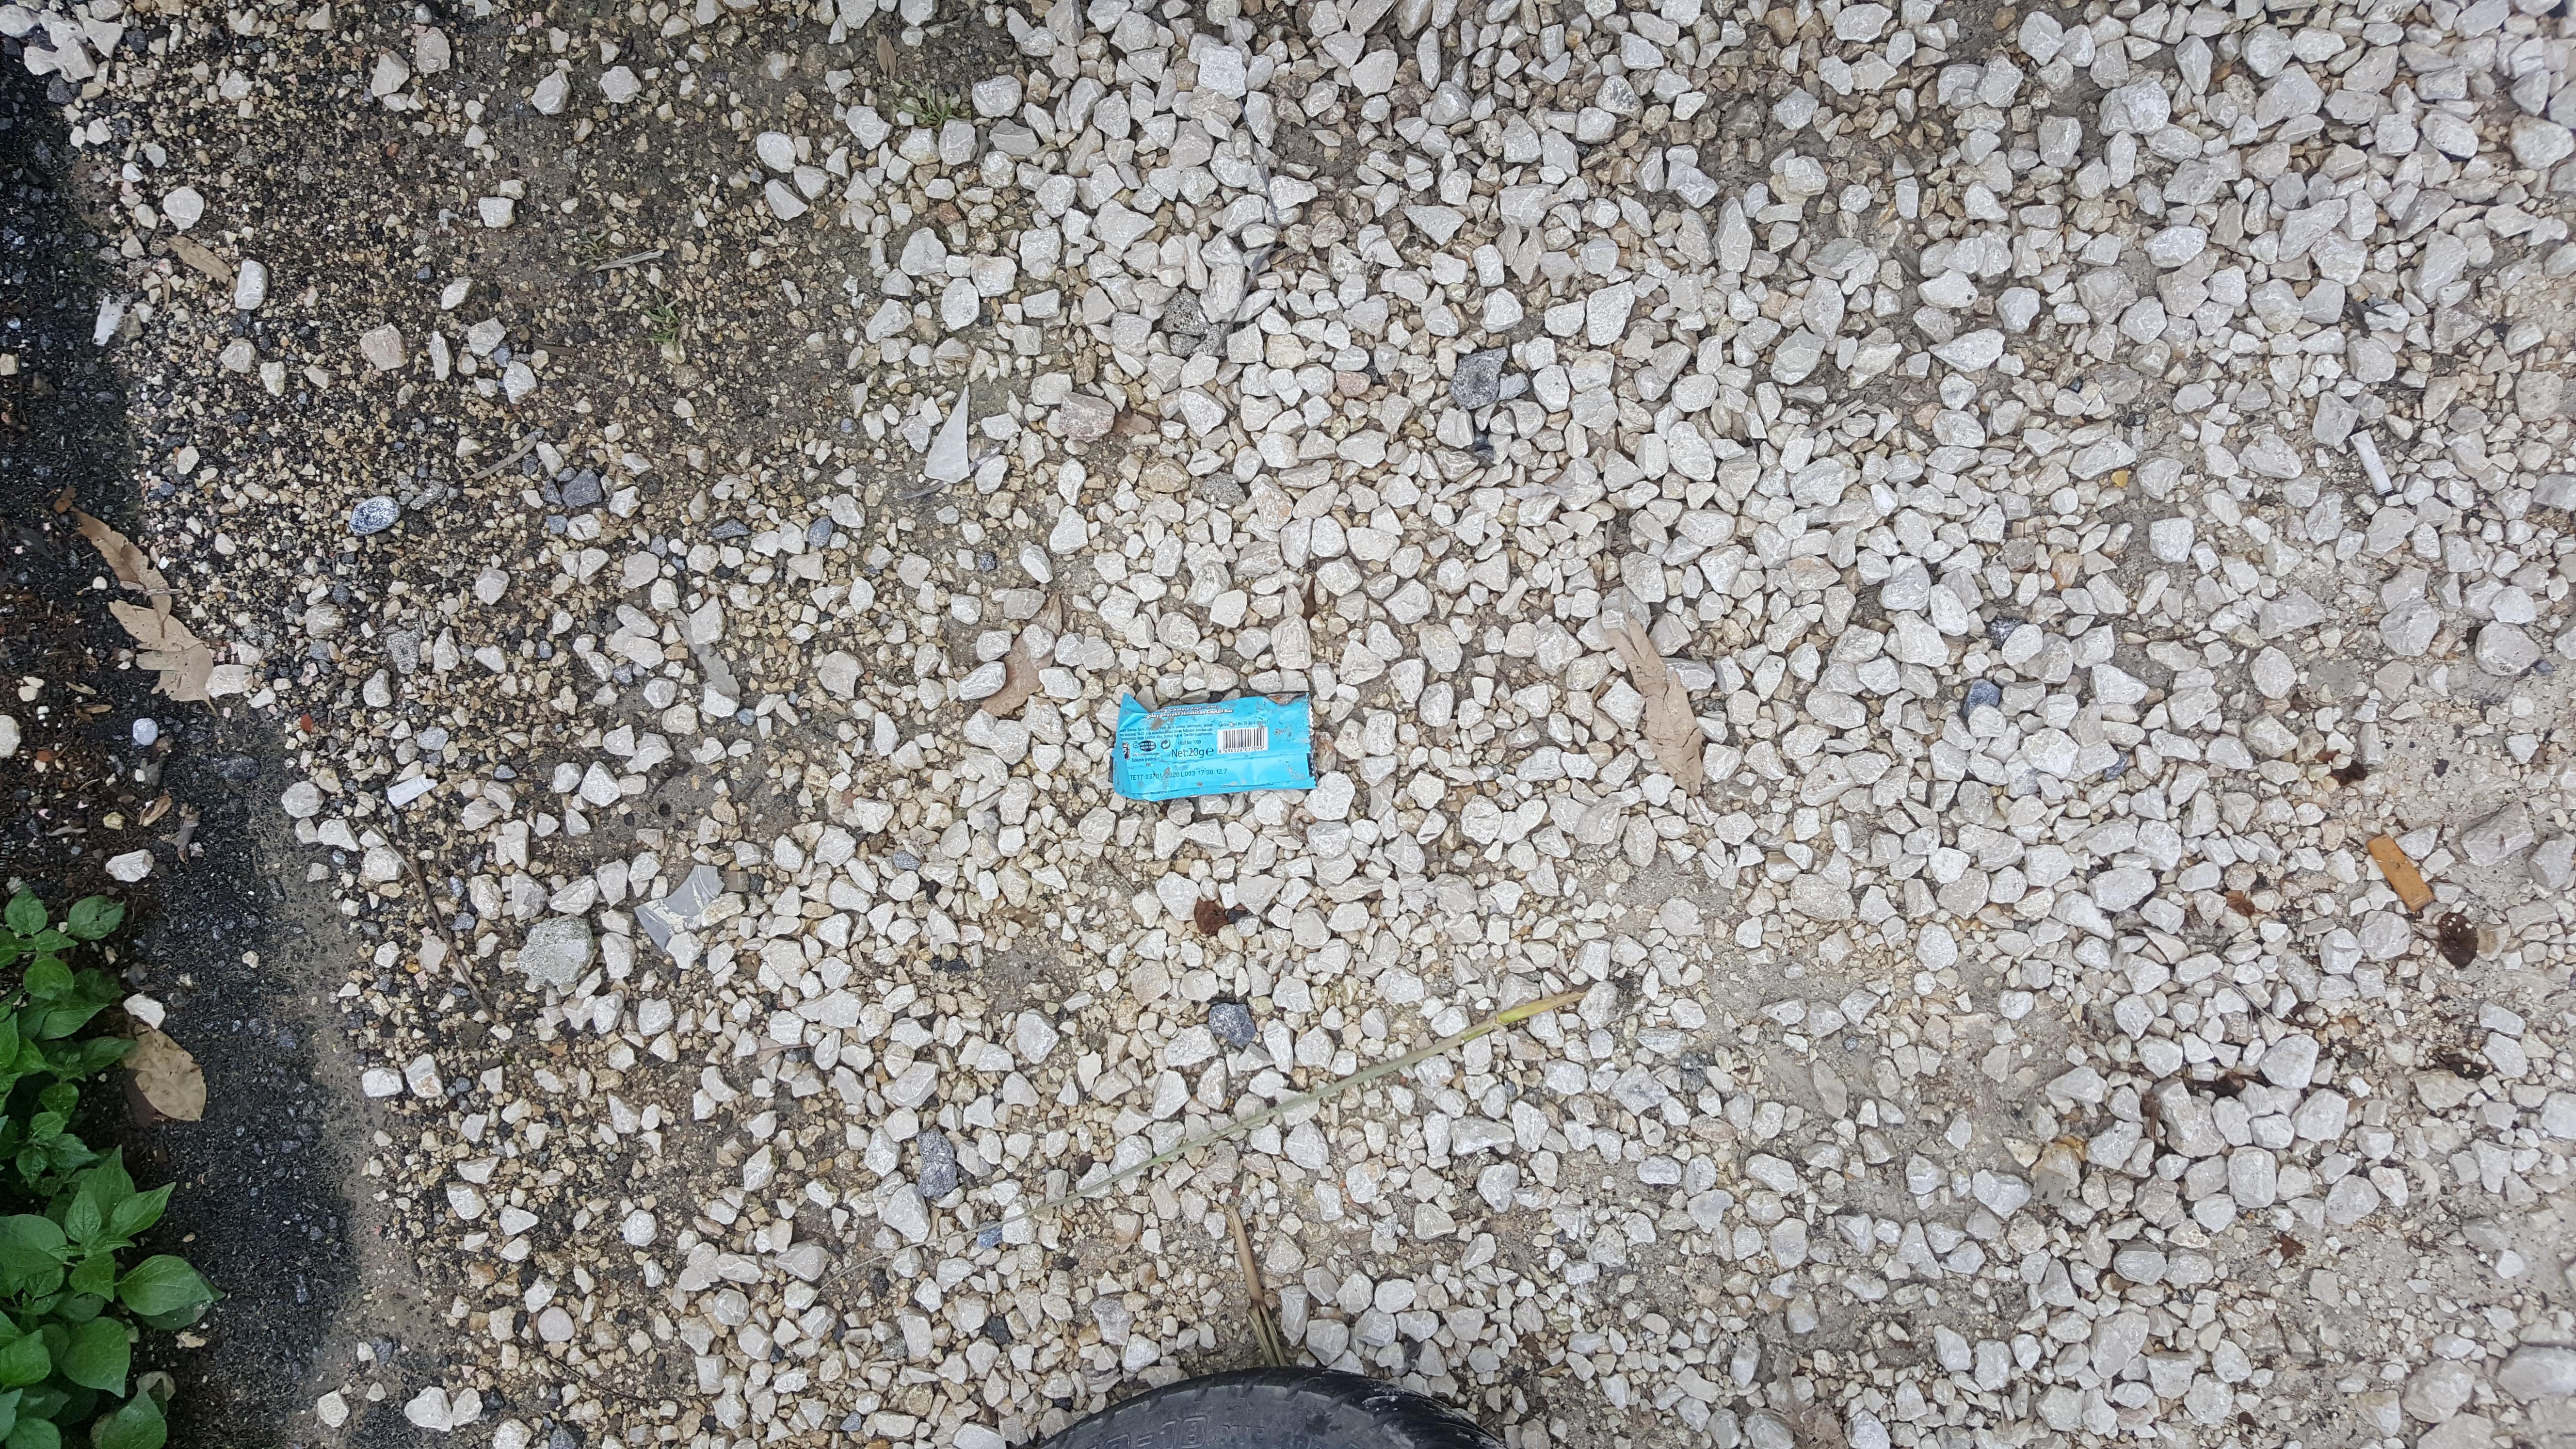
Object: Cigarette (Cigarette)

Object: Other plastic wrapper (Plastic bag & wrapper)